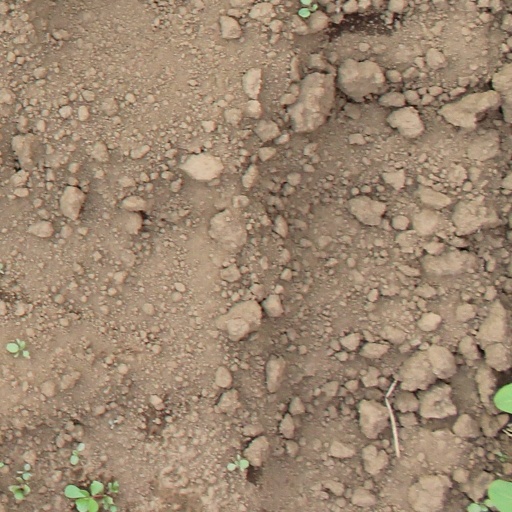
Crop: soybean